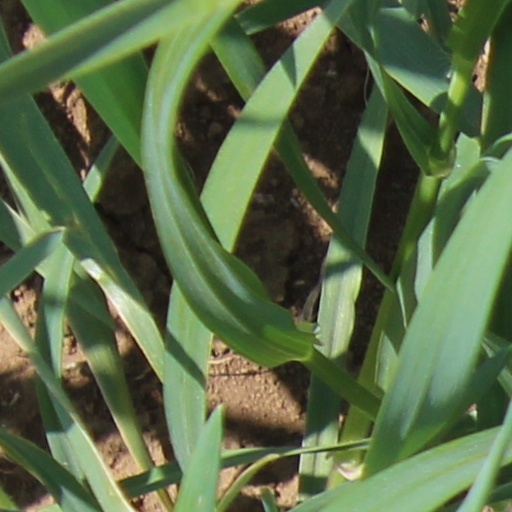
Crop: wheat